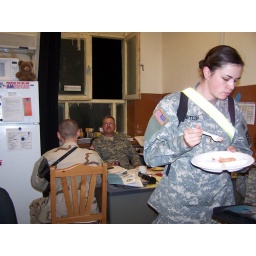
2LT Metesh eating some pizza in the S1 office. It was her going away party!